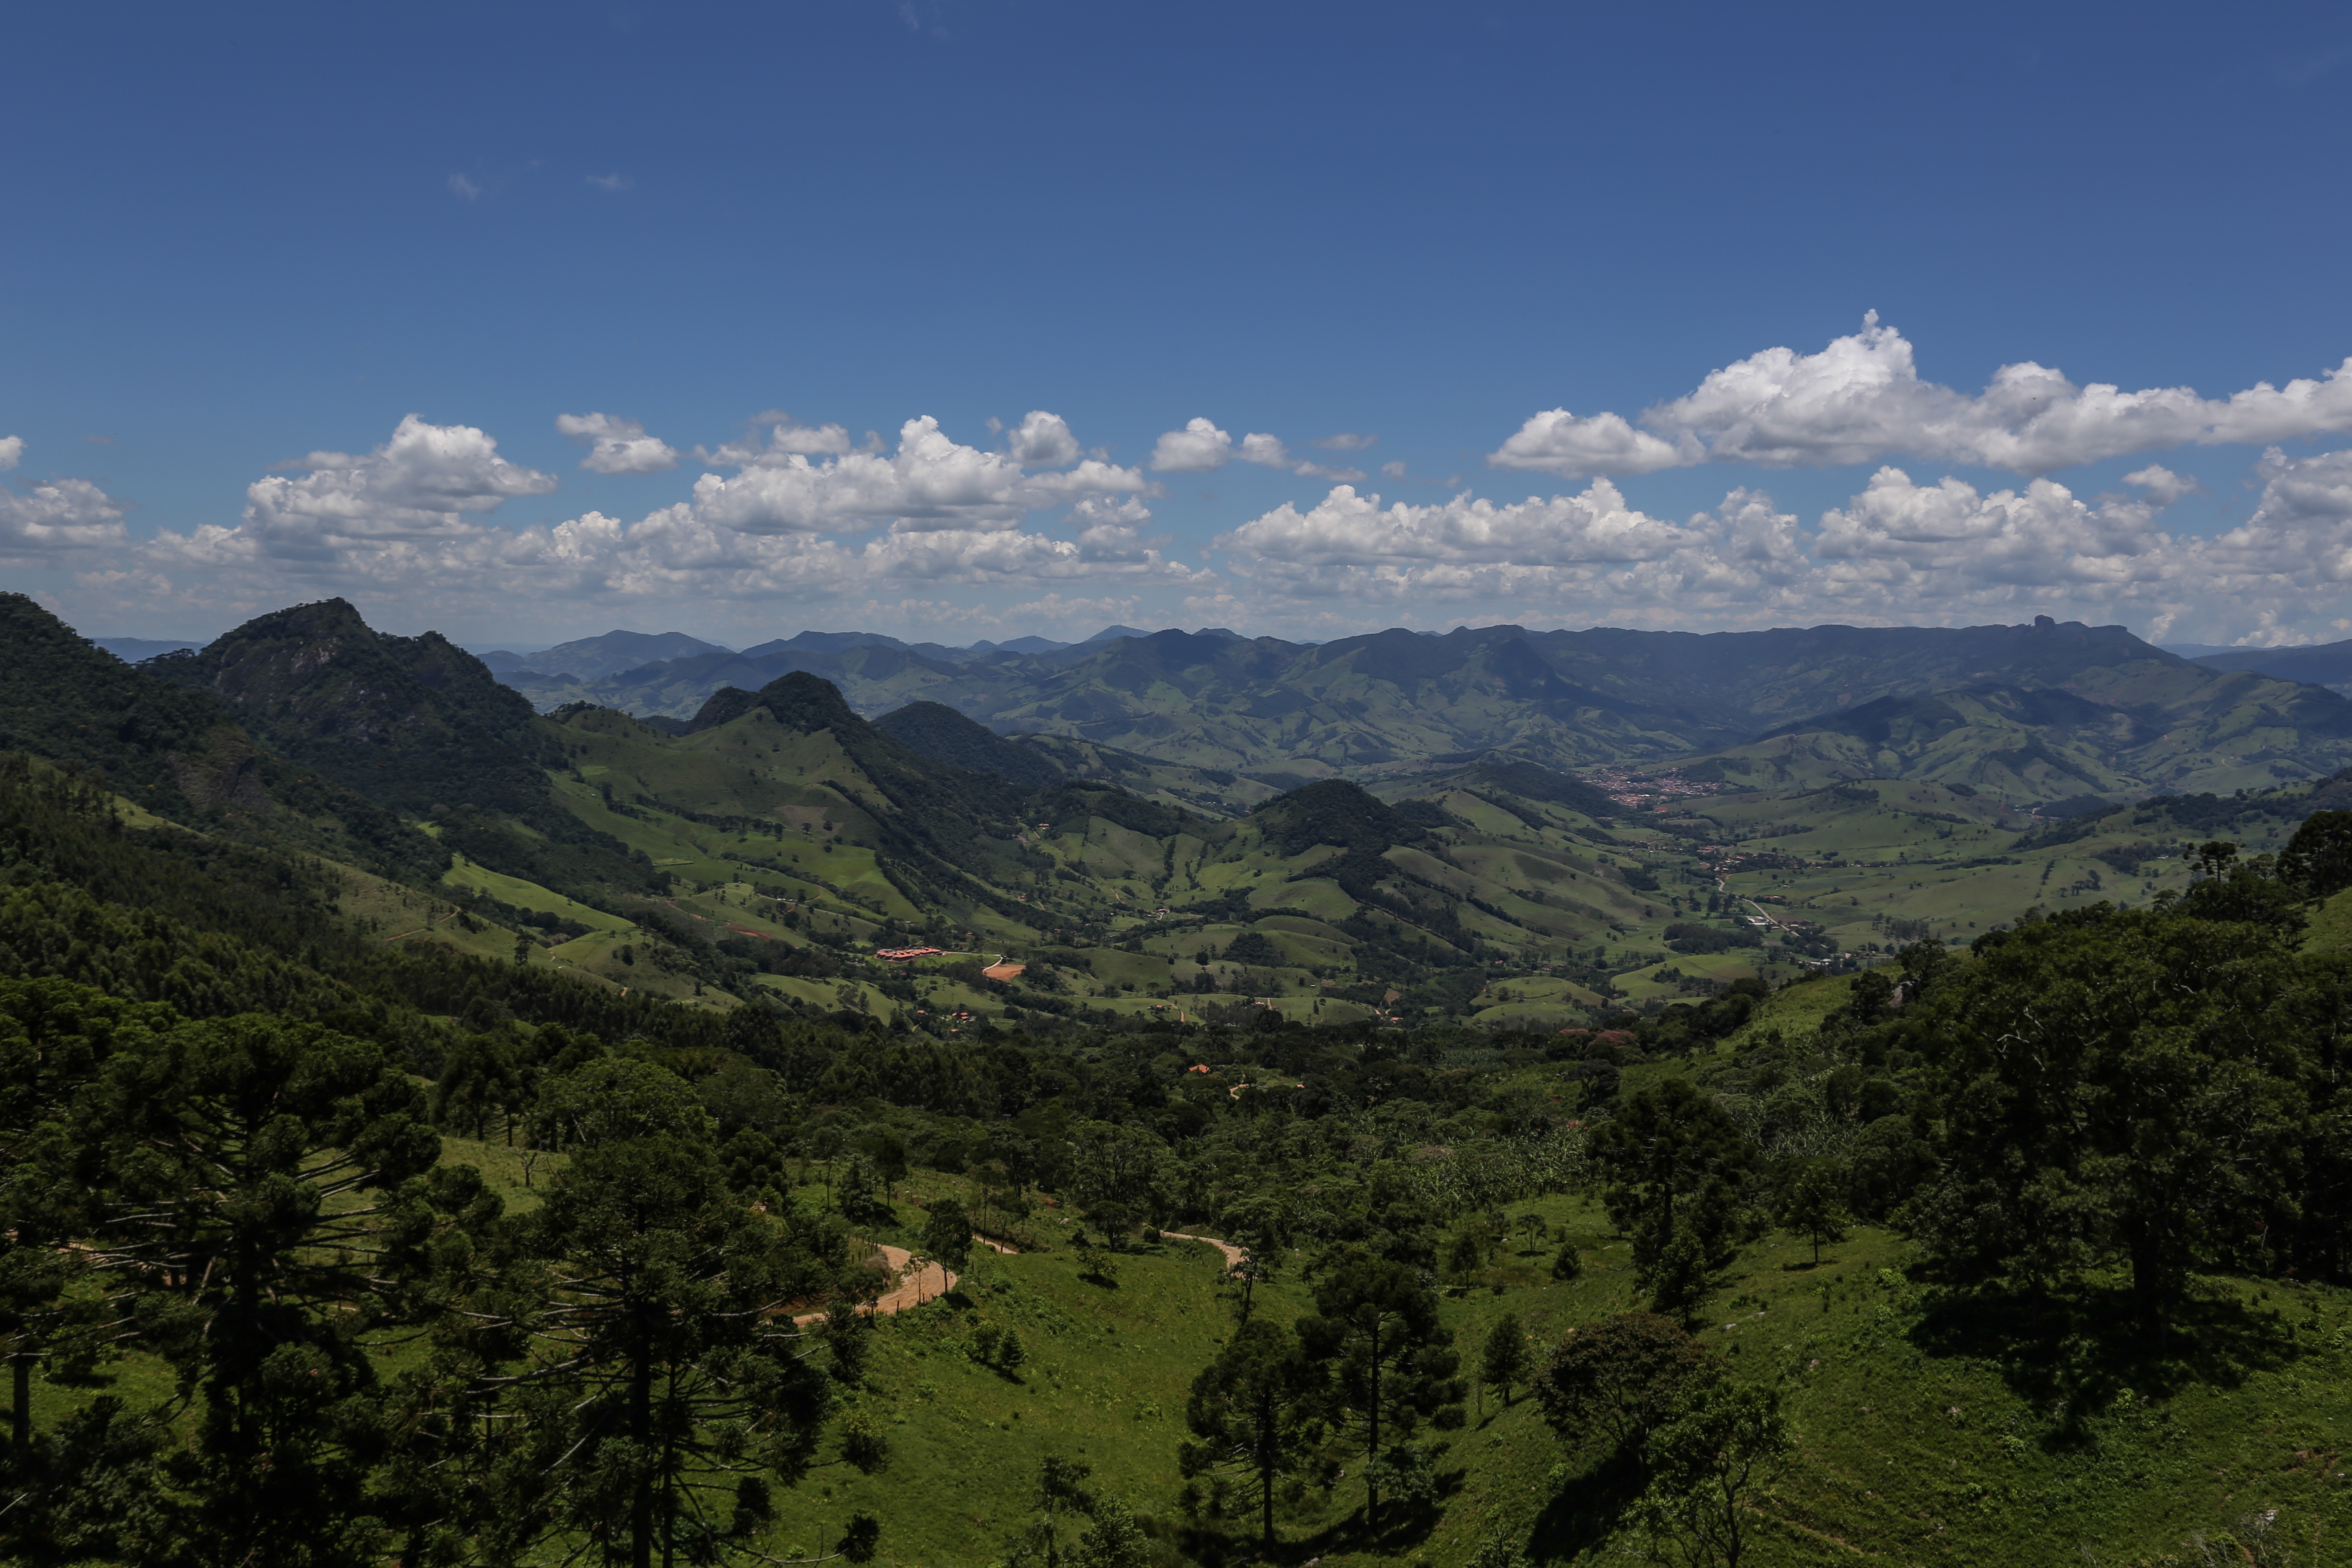
landscape, nature, forest, grass, outdoor, wilderness, mountain, cloud, sky, sun, mist, meadow, sunlight, morning, hill, valley, mountain range, summer, vacation, travel, environment, rural, scenic, natural, park, scenery, weather, blue, highland, ridge, ecology, trees, mountains, alps, plateau, fell, habitat, ecosystem, highlands, landform, mountain pass, hill station, natural environment, geographical feature, atmospheric phenomenon, mountainous landforms